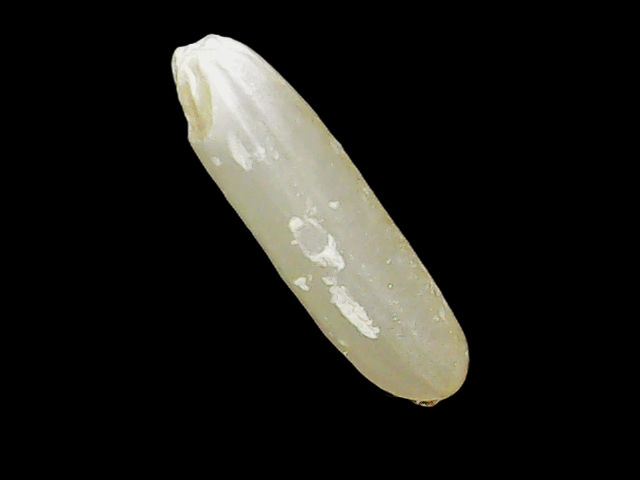
Rice variety: Binadhan14